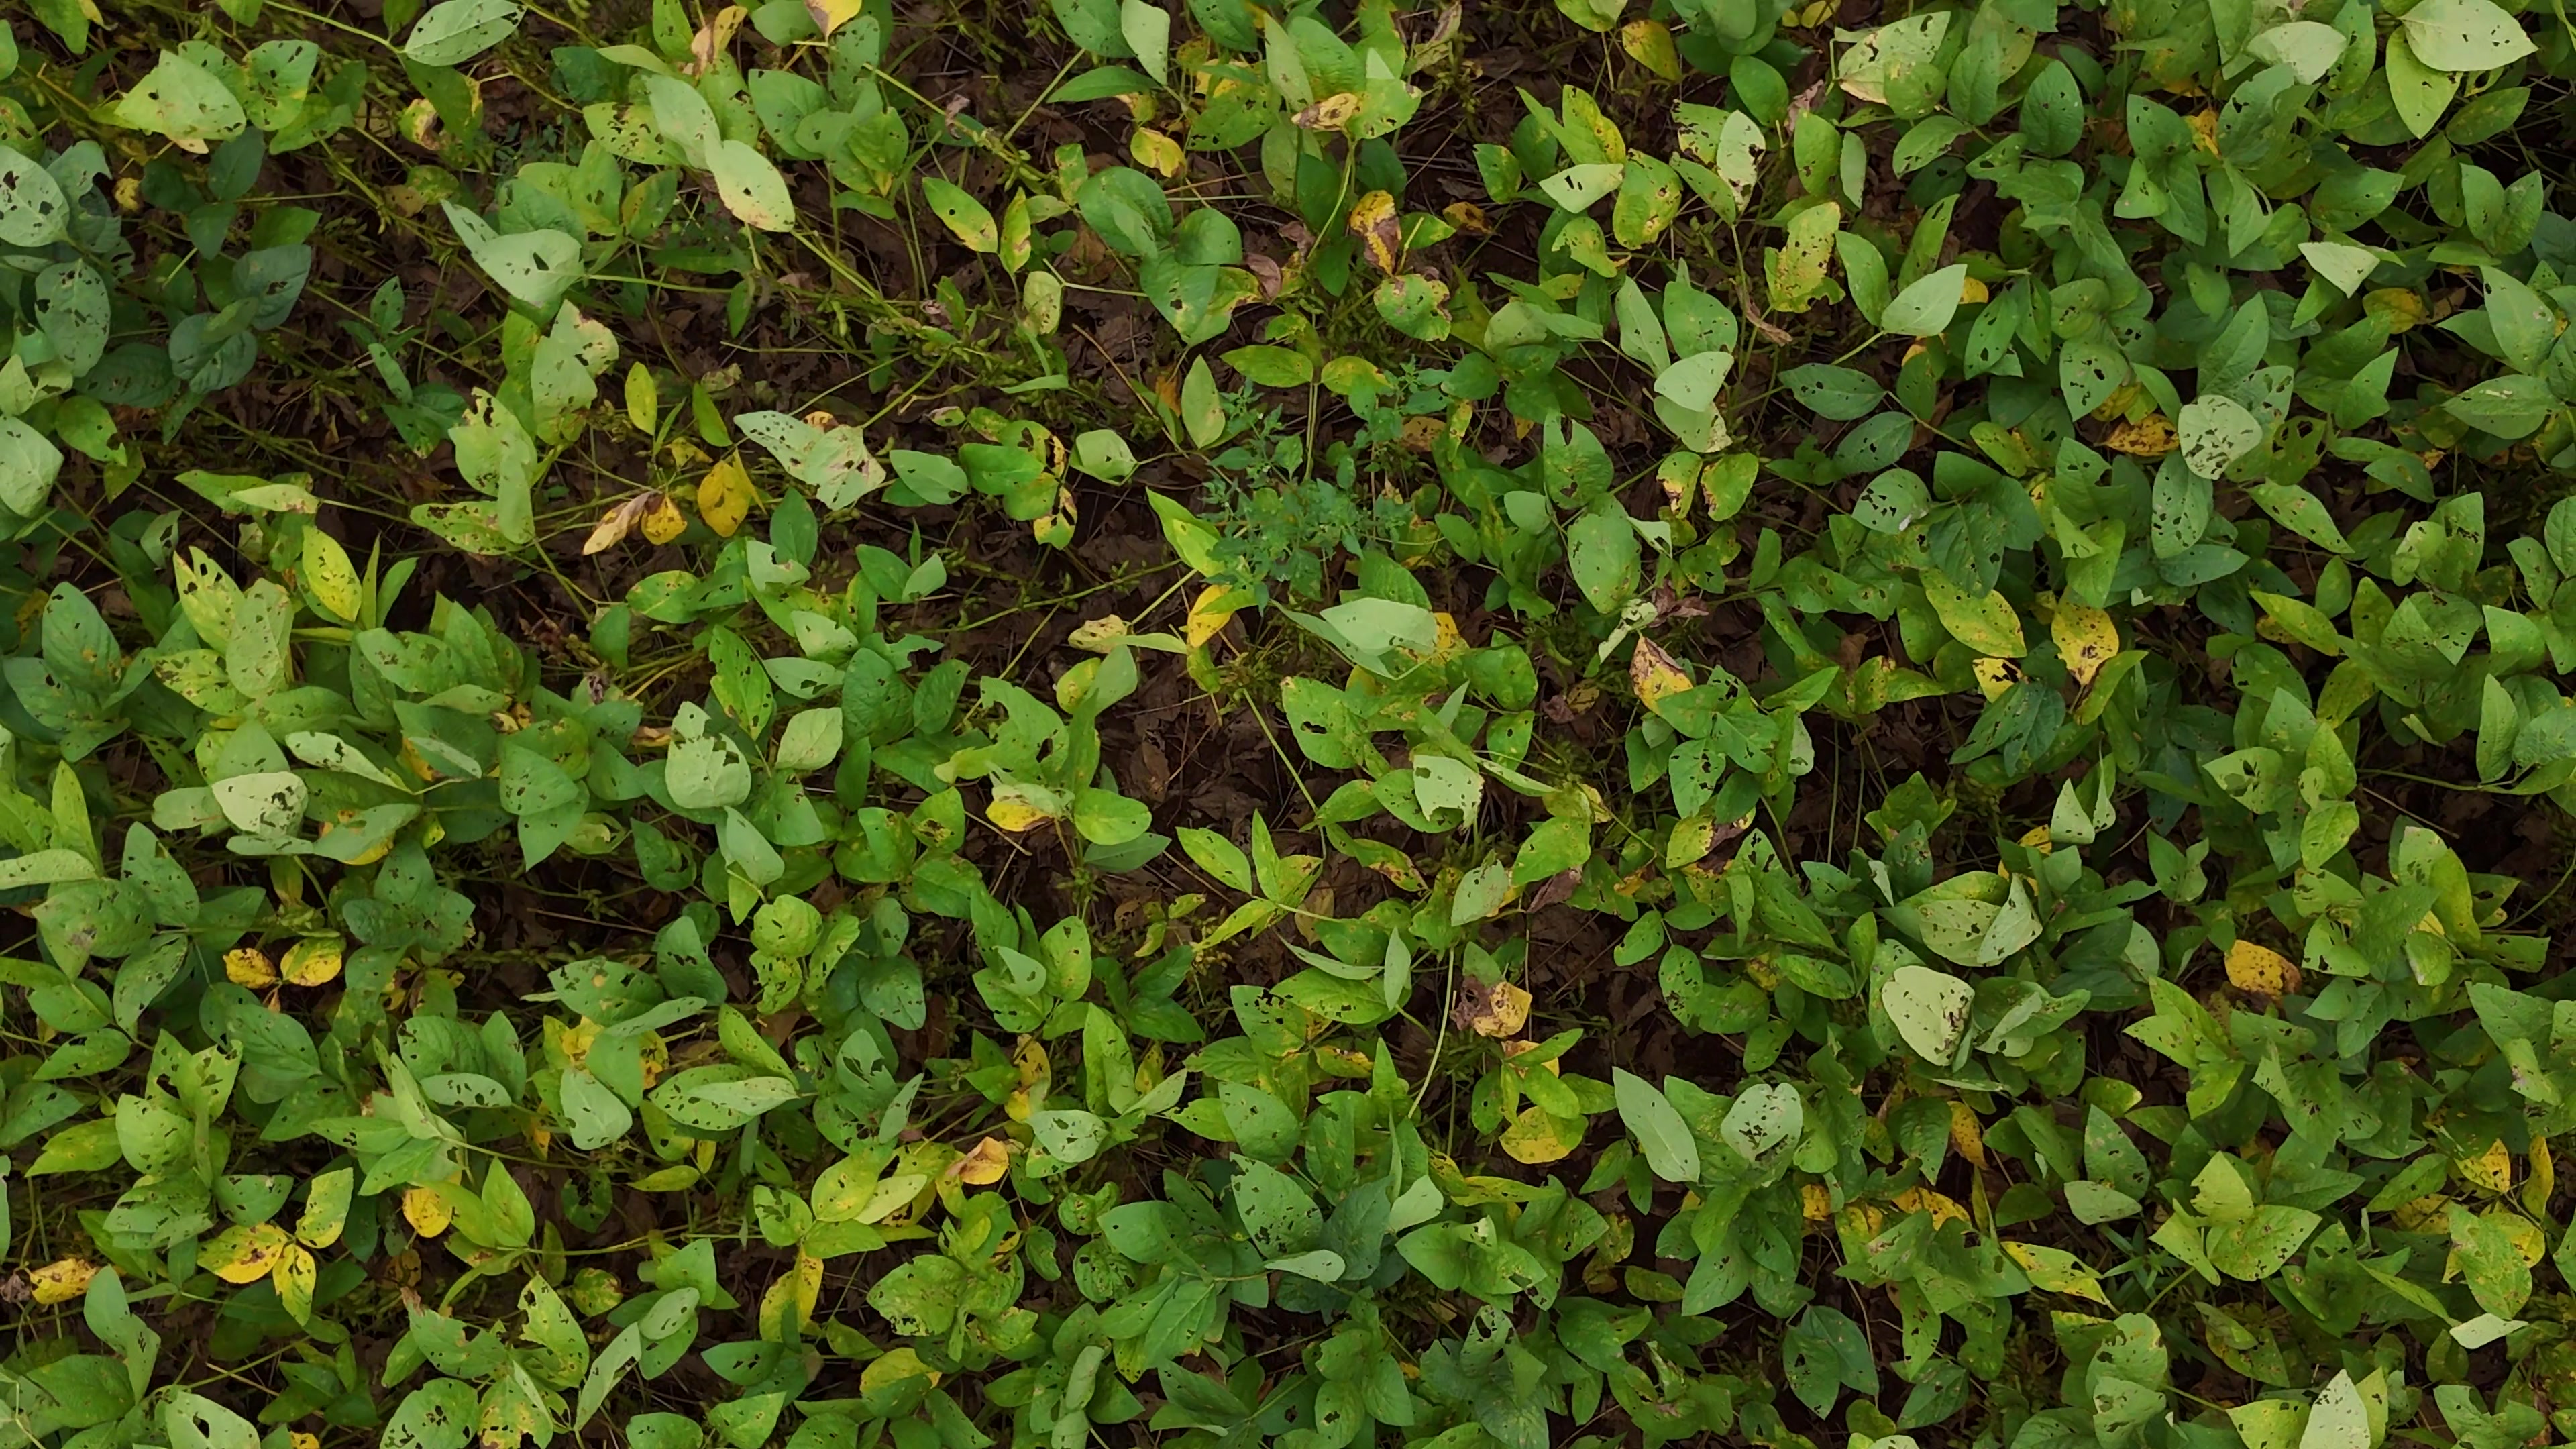
Label: Rust